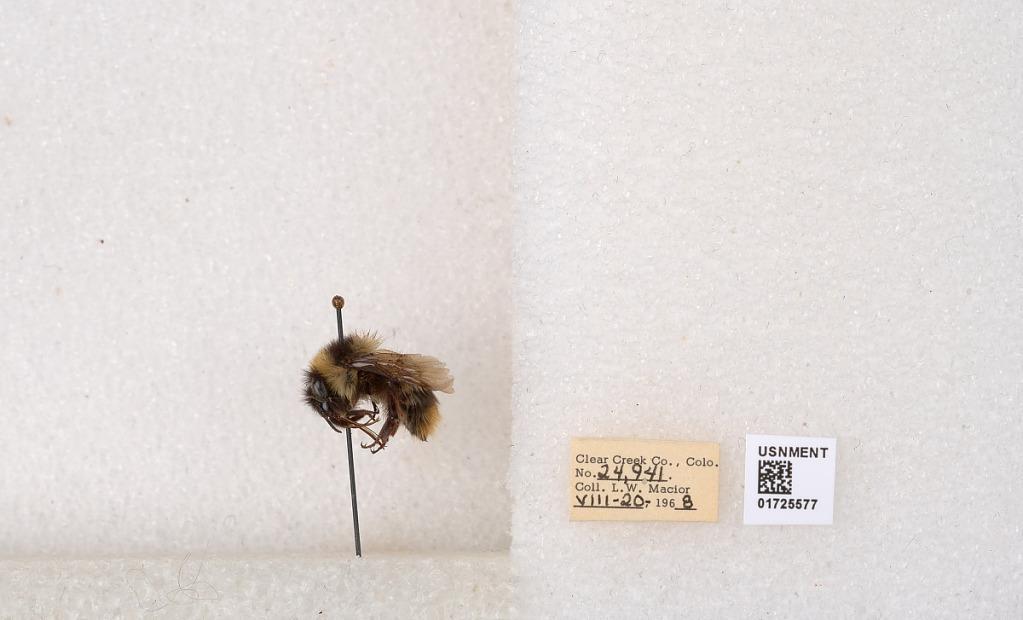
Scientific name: Bombus kirbyellus
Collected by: L. Macior
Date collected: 1968-8-20
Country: United States
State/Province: Colorado
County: Clear Creek
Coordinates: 39.6891, -105.644